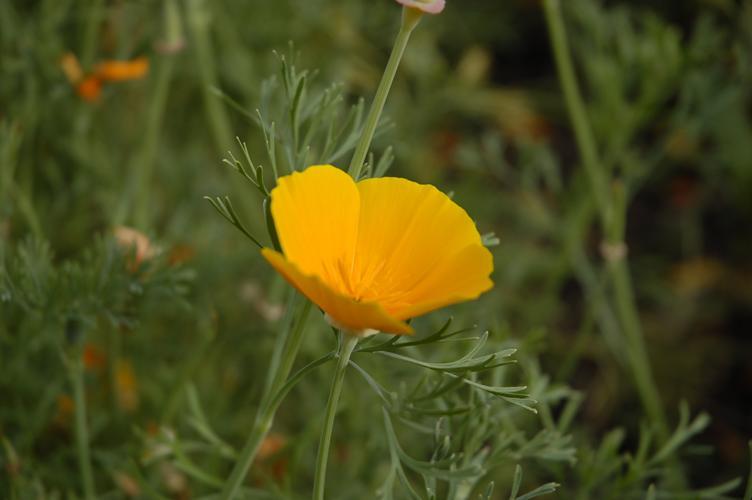
Label: californian poppy